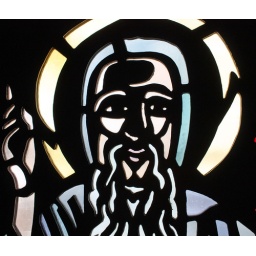
This is a close-up of one of the windows in the tower doors--from the inside